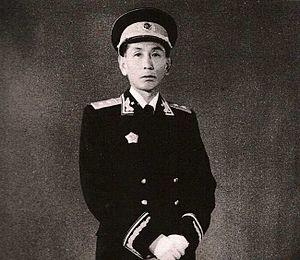
Ngapo Ngawang Jigmé, né le 1ᵉʳ février 1910 à Lhassa au Tibet, mort le 23 décembre 2009 à Pékin, est un haut dirigeant tibétain qui occupa diverses fonctions militaires et politiques aussi bien avant qu'après 1951. Il est surtout connu pour avoir signé l'accord en 17 points qui affirma la souveraineté chinoise sur le Tibet.